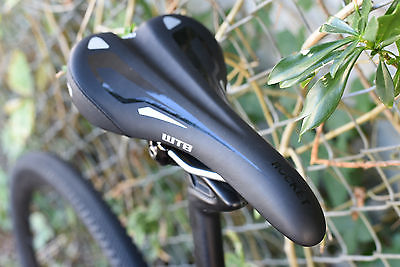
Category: bicycle